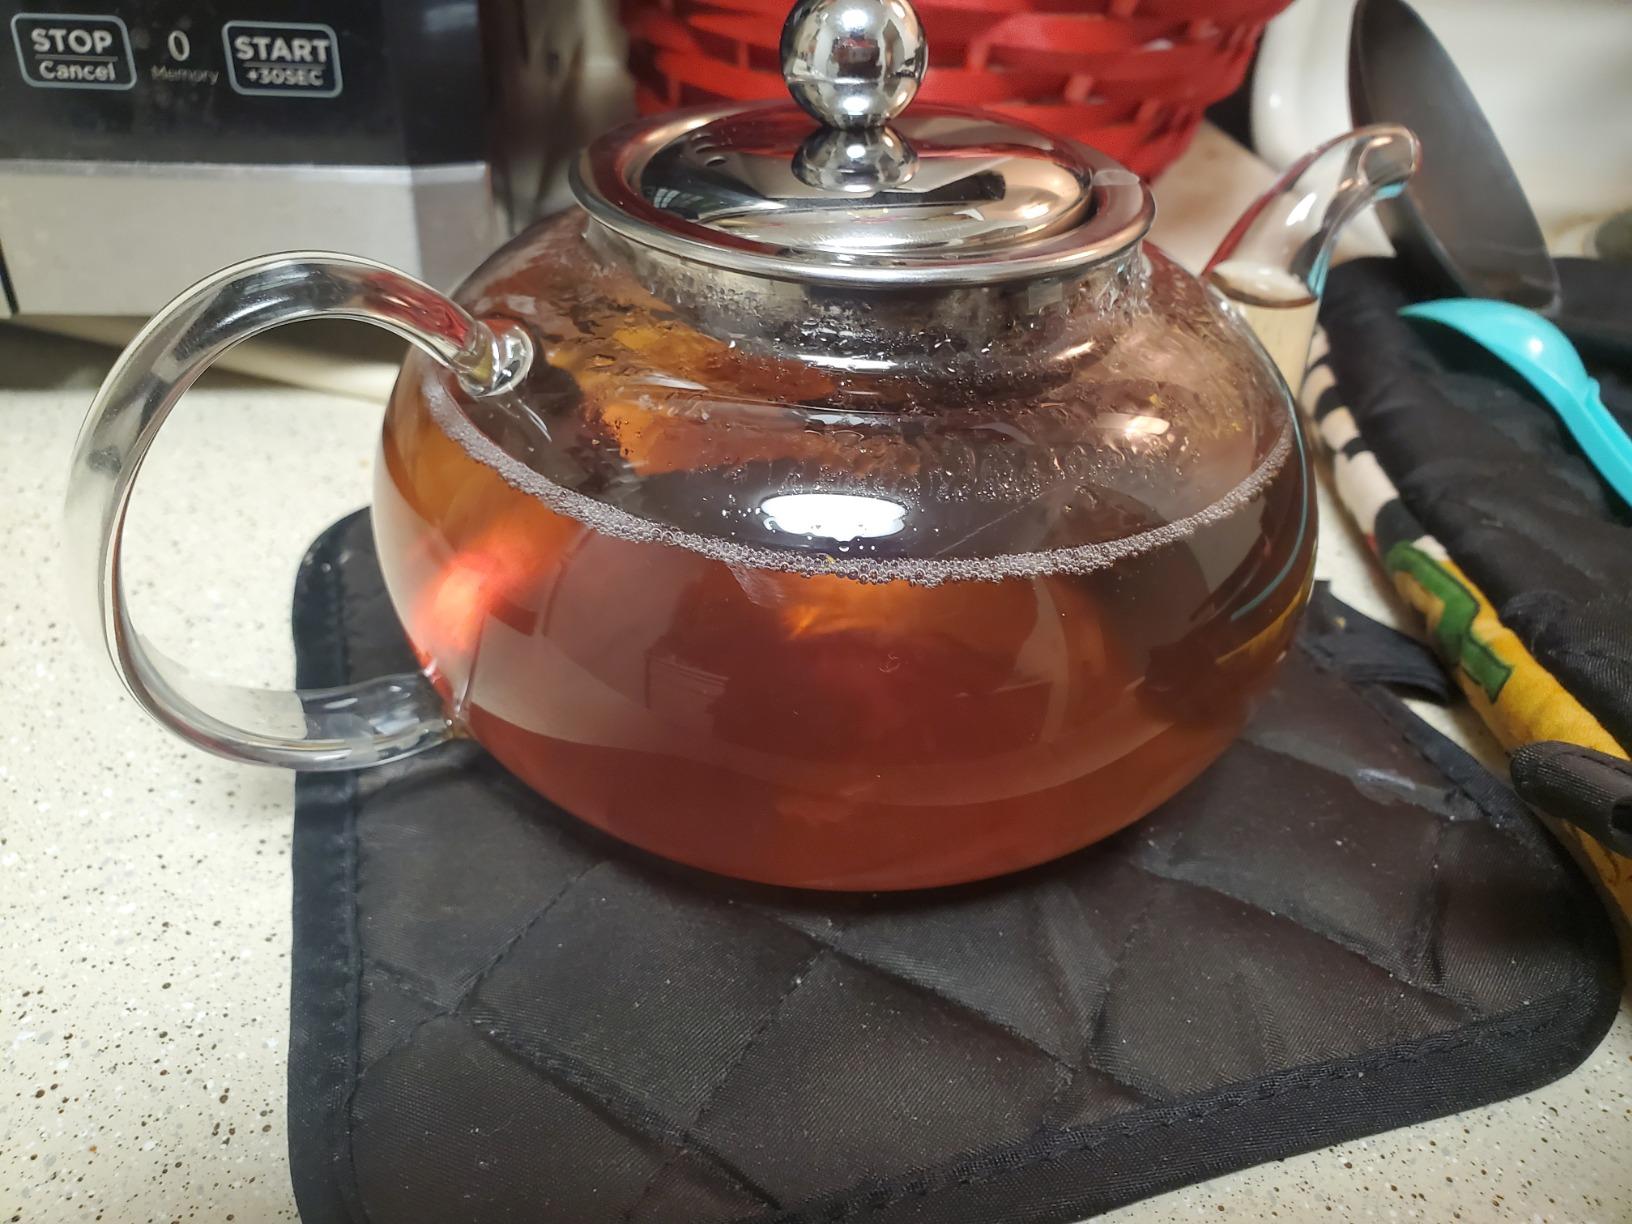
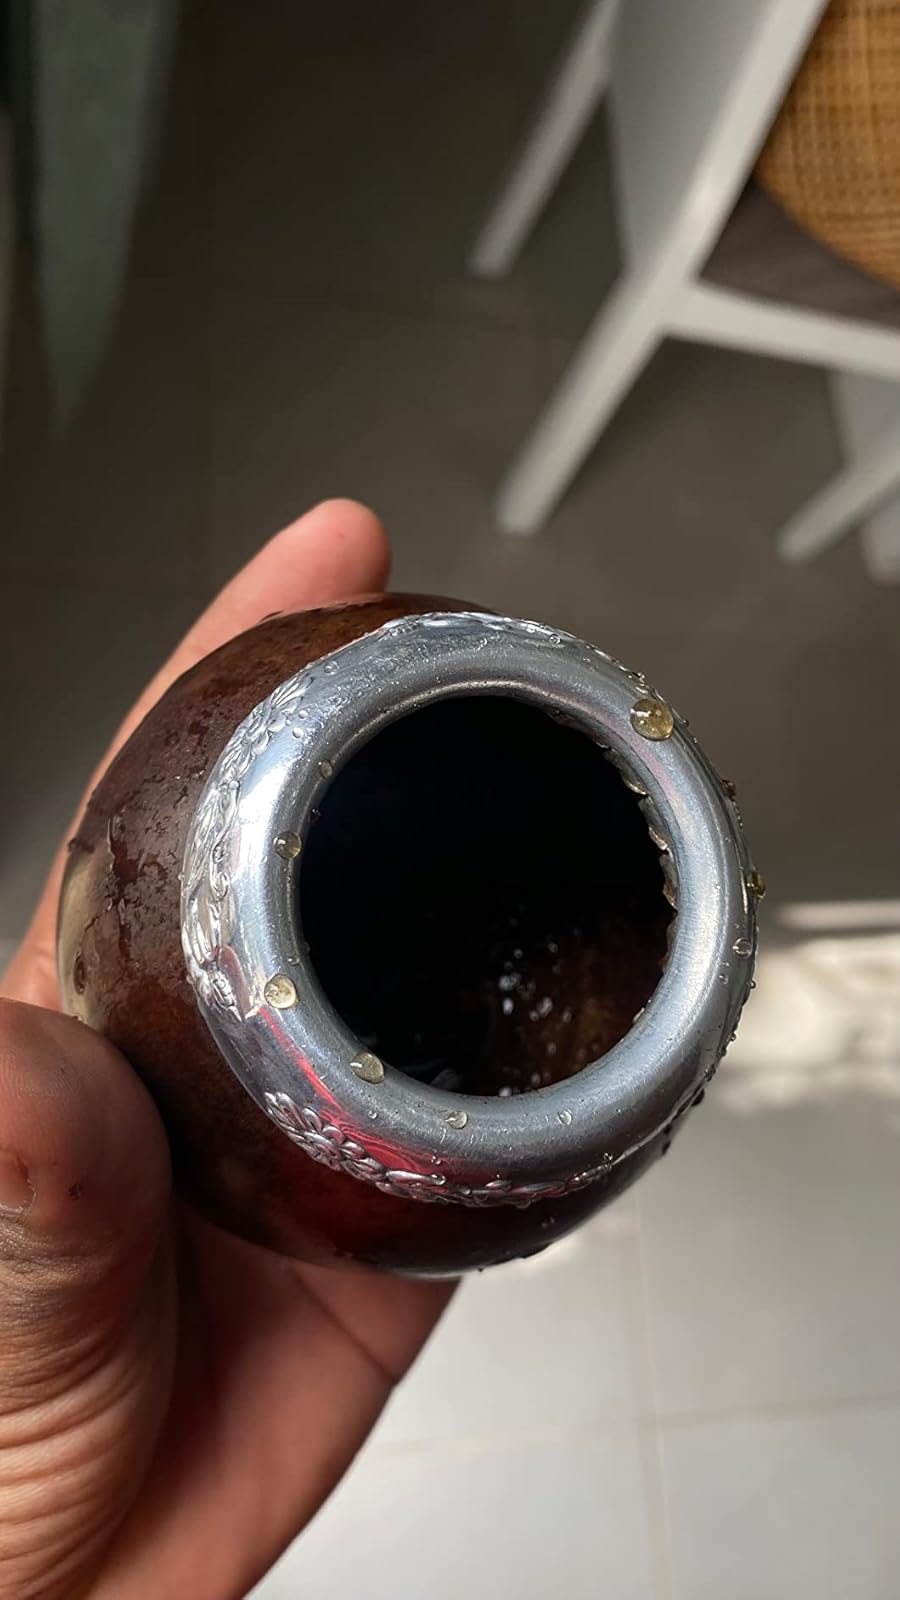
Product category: items_tea
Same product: no